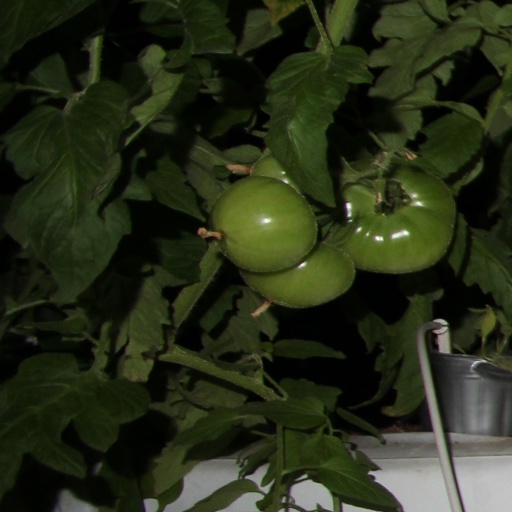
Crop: tomato